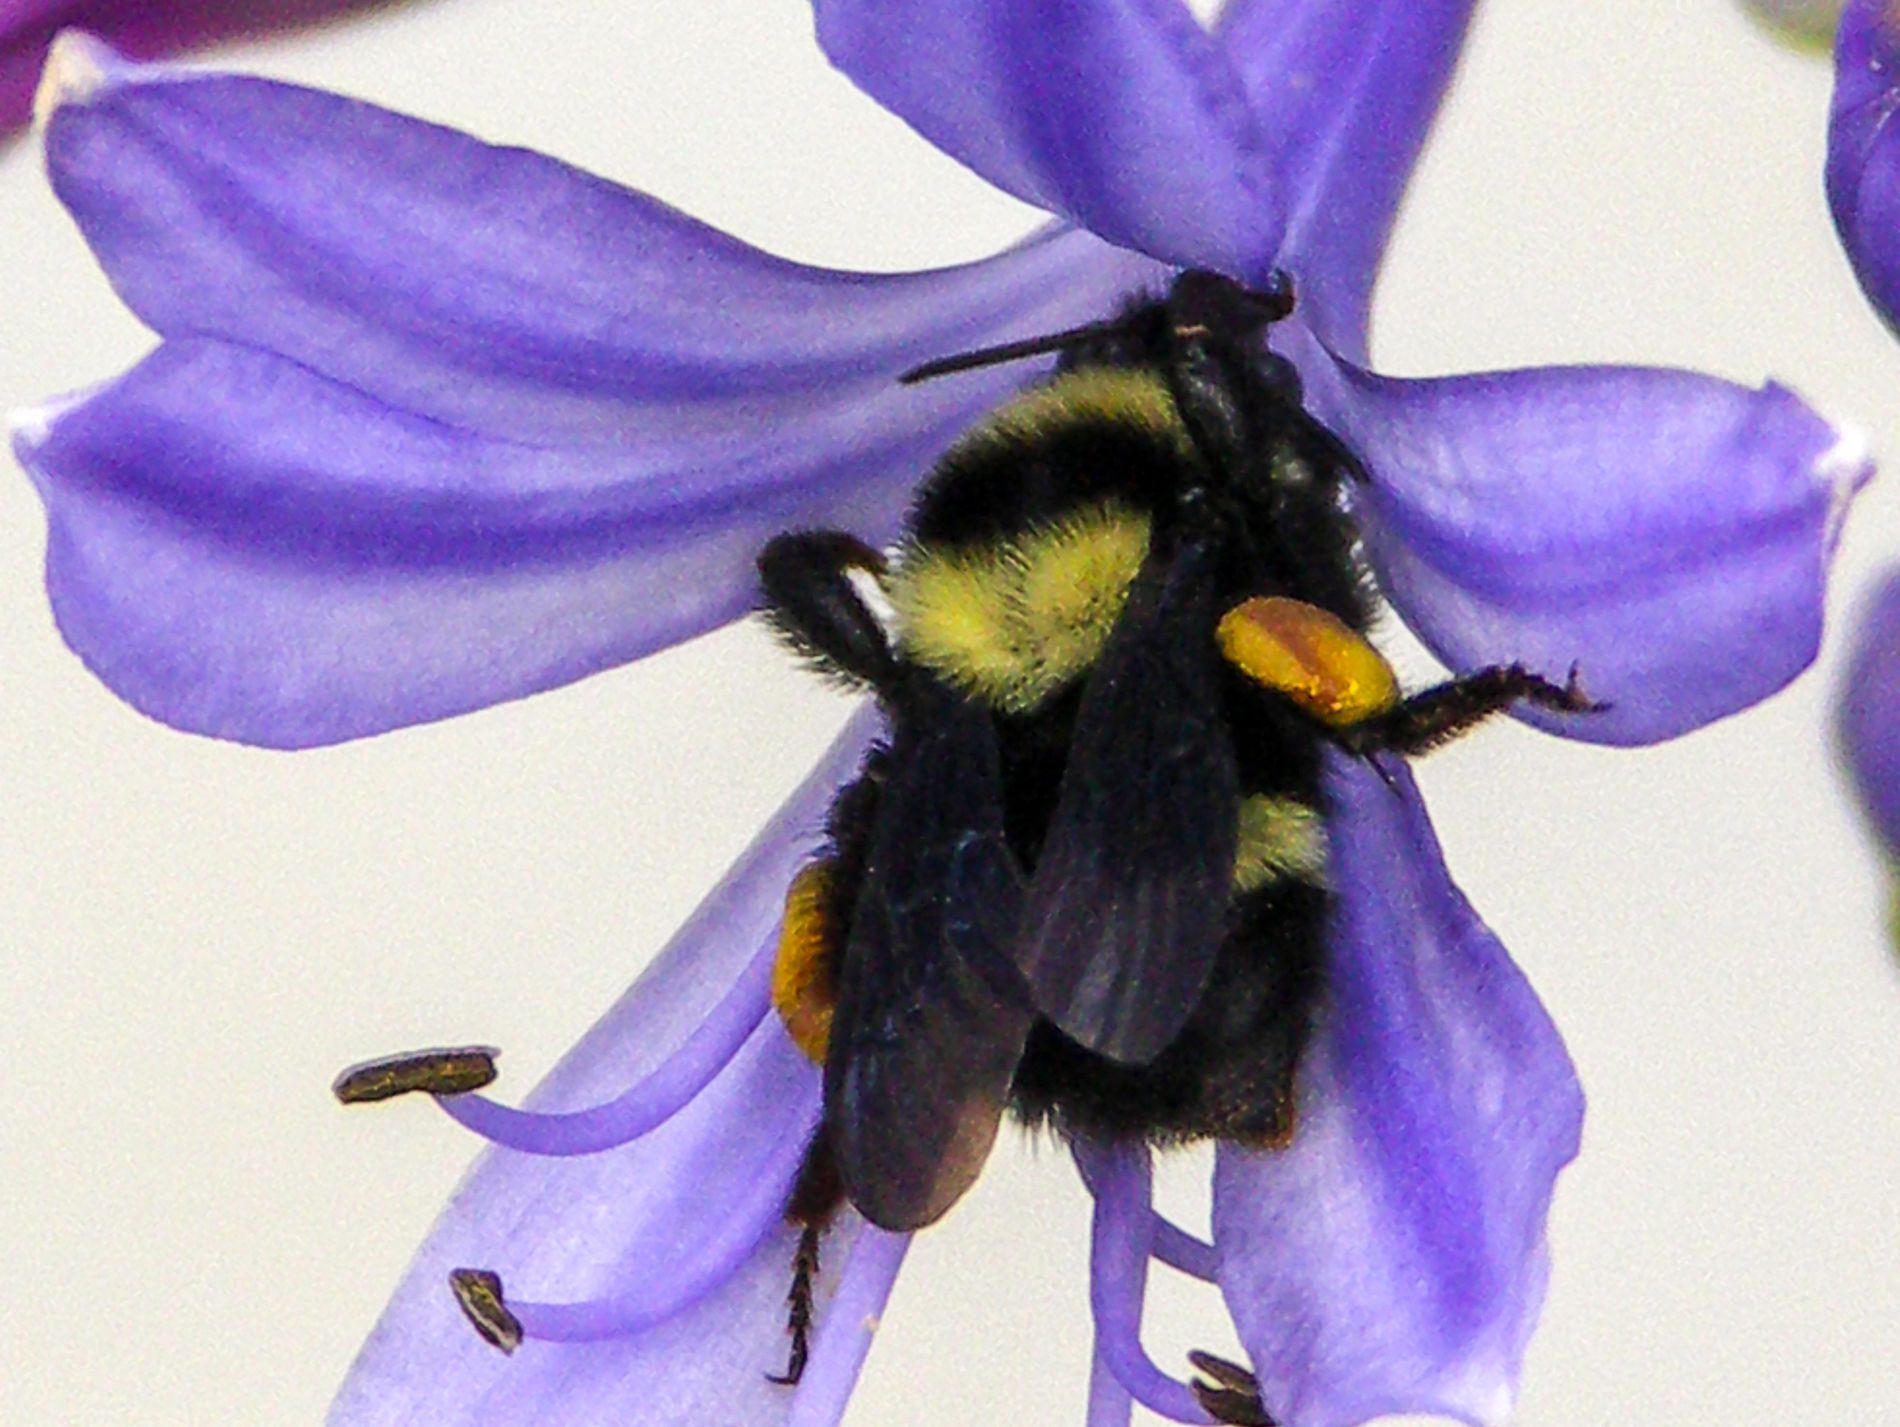
Bee on a Flower
This shot captured a moment when a bee is standing on a purple colored flower, there are some other flowers on the sides with the same color shades.
This close up shot was taken from a high angle, it captures a bee standing on a vibrant colored flower, the image shows details of the flower and the bee's body, the mood is lively while the color palette is vibrant
Labels: Animal, Apidae, Bee, Bumblebee, Insect, Invertebrate, Flower, Plant, Wasp, Honey Bee, Petal, Iris, Pollen, Purple, White Background
Camera: KONICA MINOLTA DiMAGE A200
Aperture: F3.5
Exposure: 1/80 sec
ISO: 100
Focal length: 76.2 mm